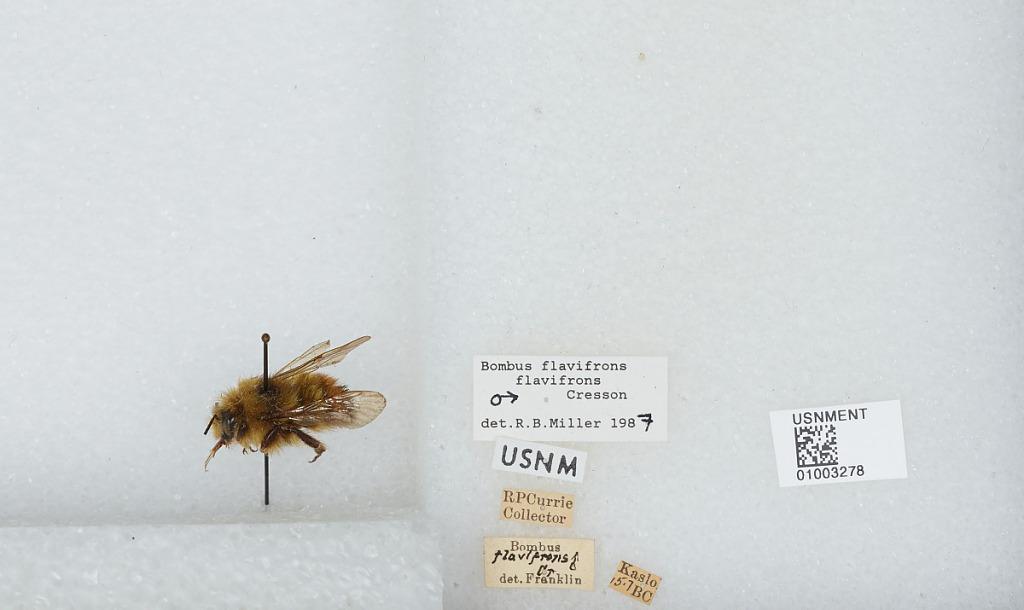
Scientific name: Bombus (Pyrobombus) flavifrons Cresson
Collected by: R. Currie
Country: Canada
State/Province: British Columbia
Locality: Kaslo
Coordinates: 49.9133, -116.911
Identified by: Miller, R. B.